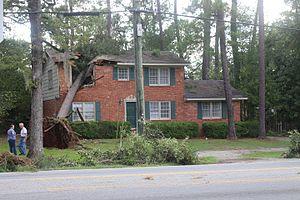
Hermine fut le neuvième système tropical à se former durant la saison 2016 dans l'Atlantique nord à partir d'une onde tropicale sortant de la côte ouest de l'Afrique le 18 août. Le 28 août, il est devenu une dépression tropical portant le nom de Neuf et le 31 août, le huitième à devenir une tempête tropicale. Finalement, il est passé au stade d'ouragan de catégorie 1 le 1ᵉʳ septembre, le quatrième de la saison.